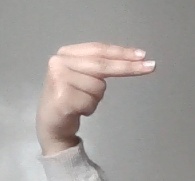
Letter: ain